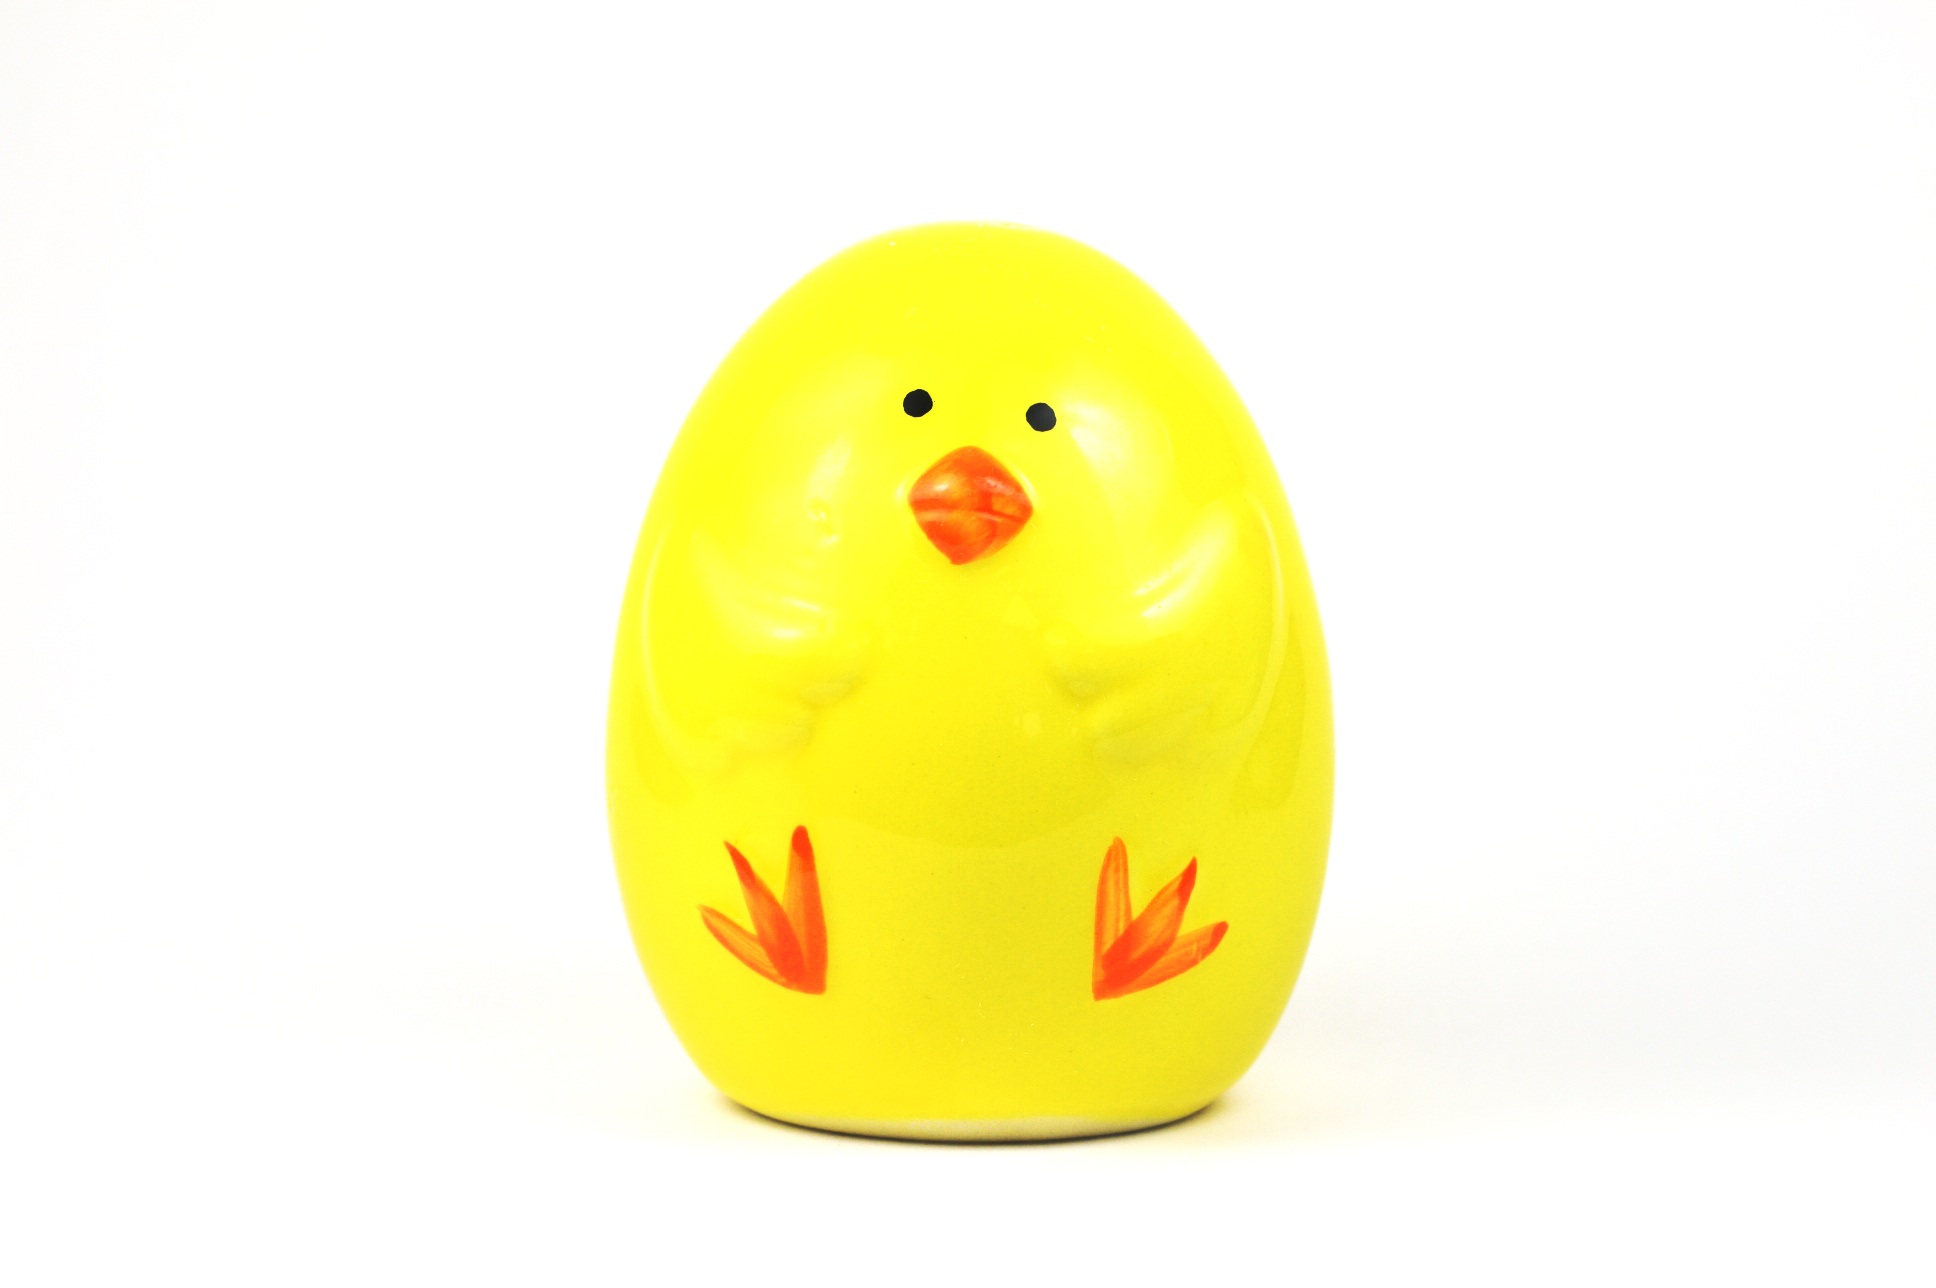
bird, cute, yellow, lighting, toy, chicken, egg, product, chick, water bird